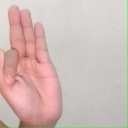
अक्षर: फ